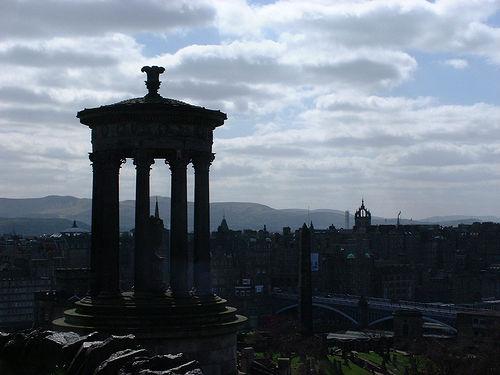
Weather: cloudy or overcast